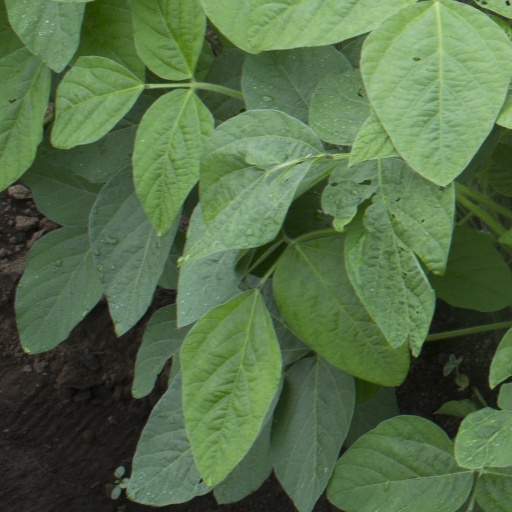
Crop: soybean